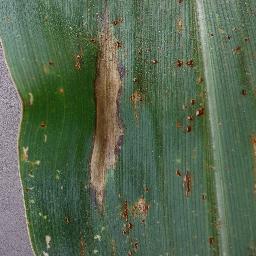
Label: Corn_(Maize)___Northern_Leaf_Blight